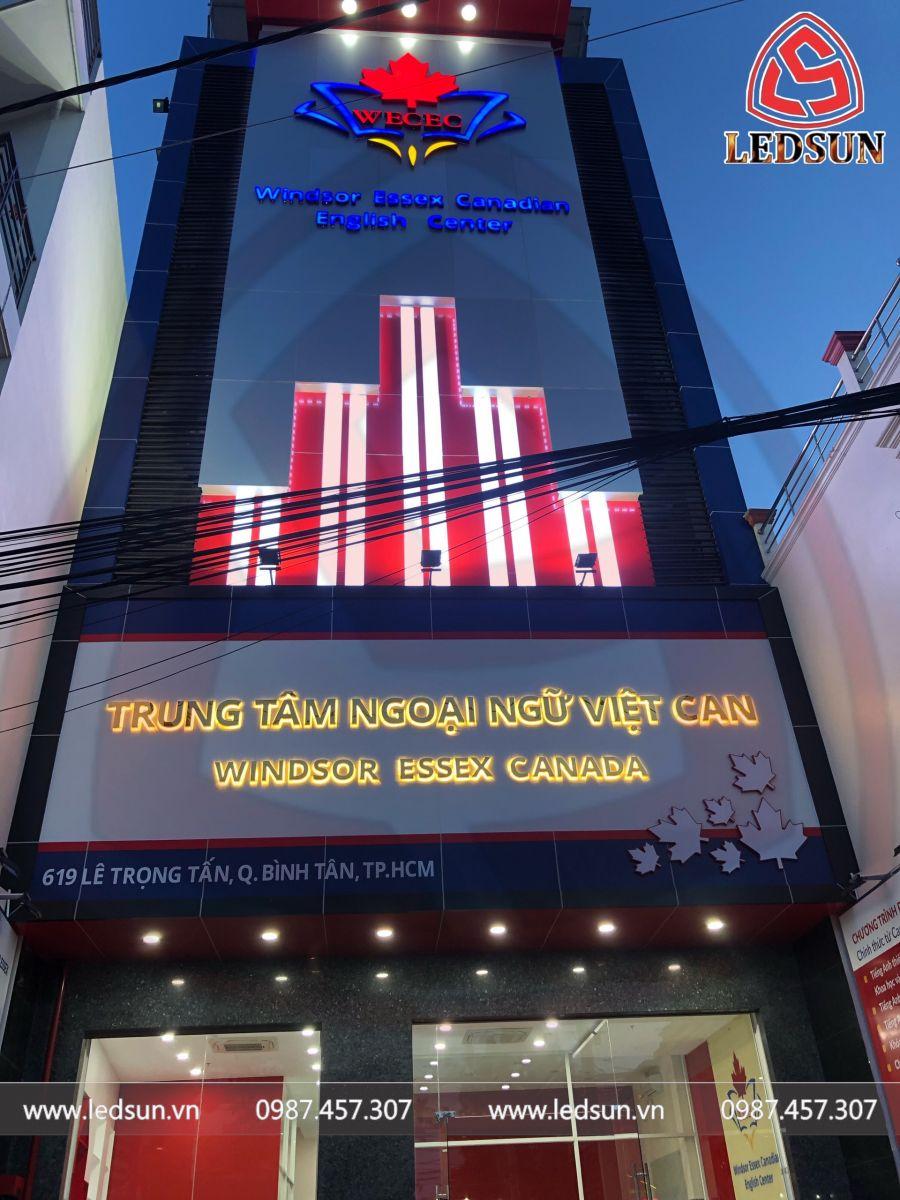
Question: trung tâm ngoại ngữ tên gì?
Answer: trung tâm ngoại ngữ việt can